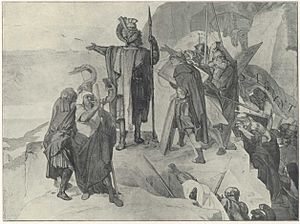
Alfred Rethel / Hannibals-Toget
Alfred Rethel var en tysk maler og tegner.